Nate Longshore

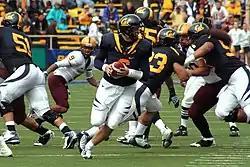
Longshore prepares to throw a pass against Arizona State on October 4.

After a difficult second year, Longshore was looking to 2008 as a fresh start. Coach Jeff Tedford hinted that Longshore and Kevin Riley, Longshore's primary competitor for the quarterback position, would play significant minutes leading into conference play.